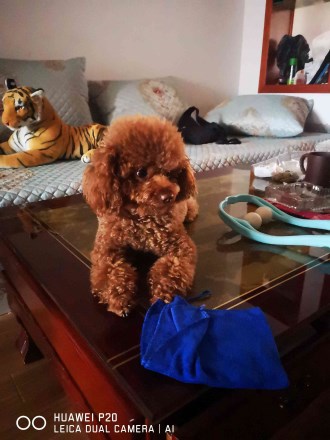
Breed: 7449-n000128-teddy